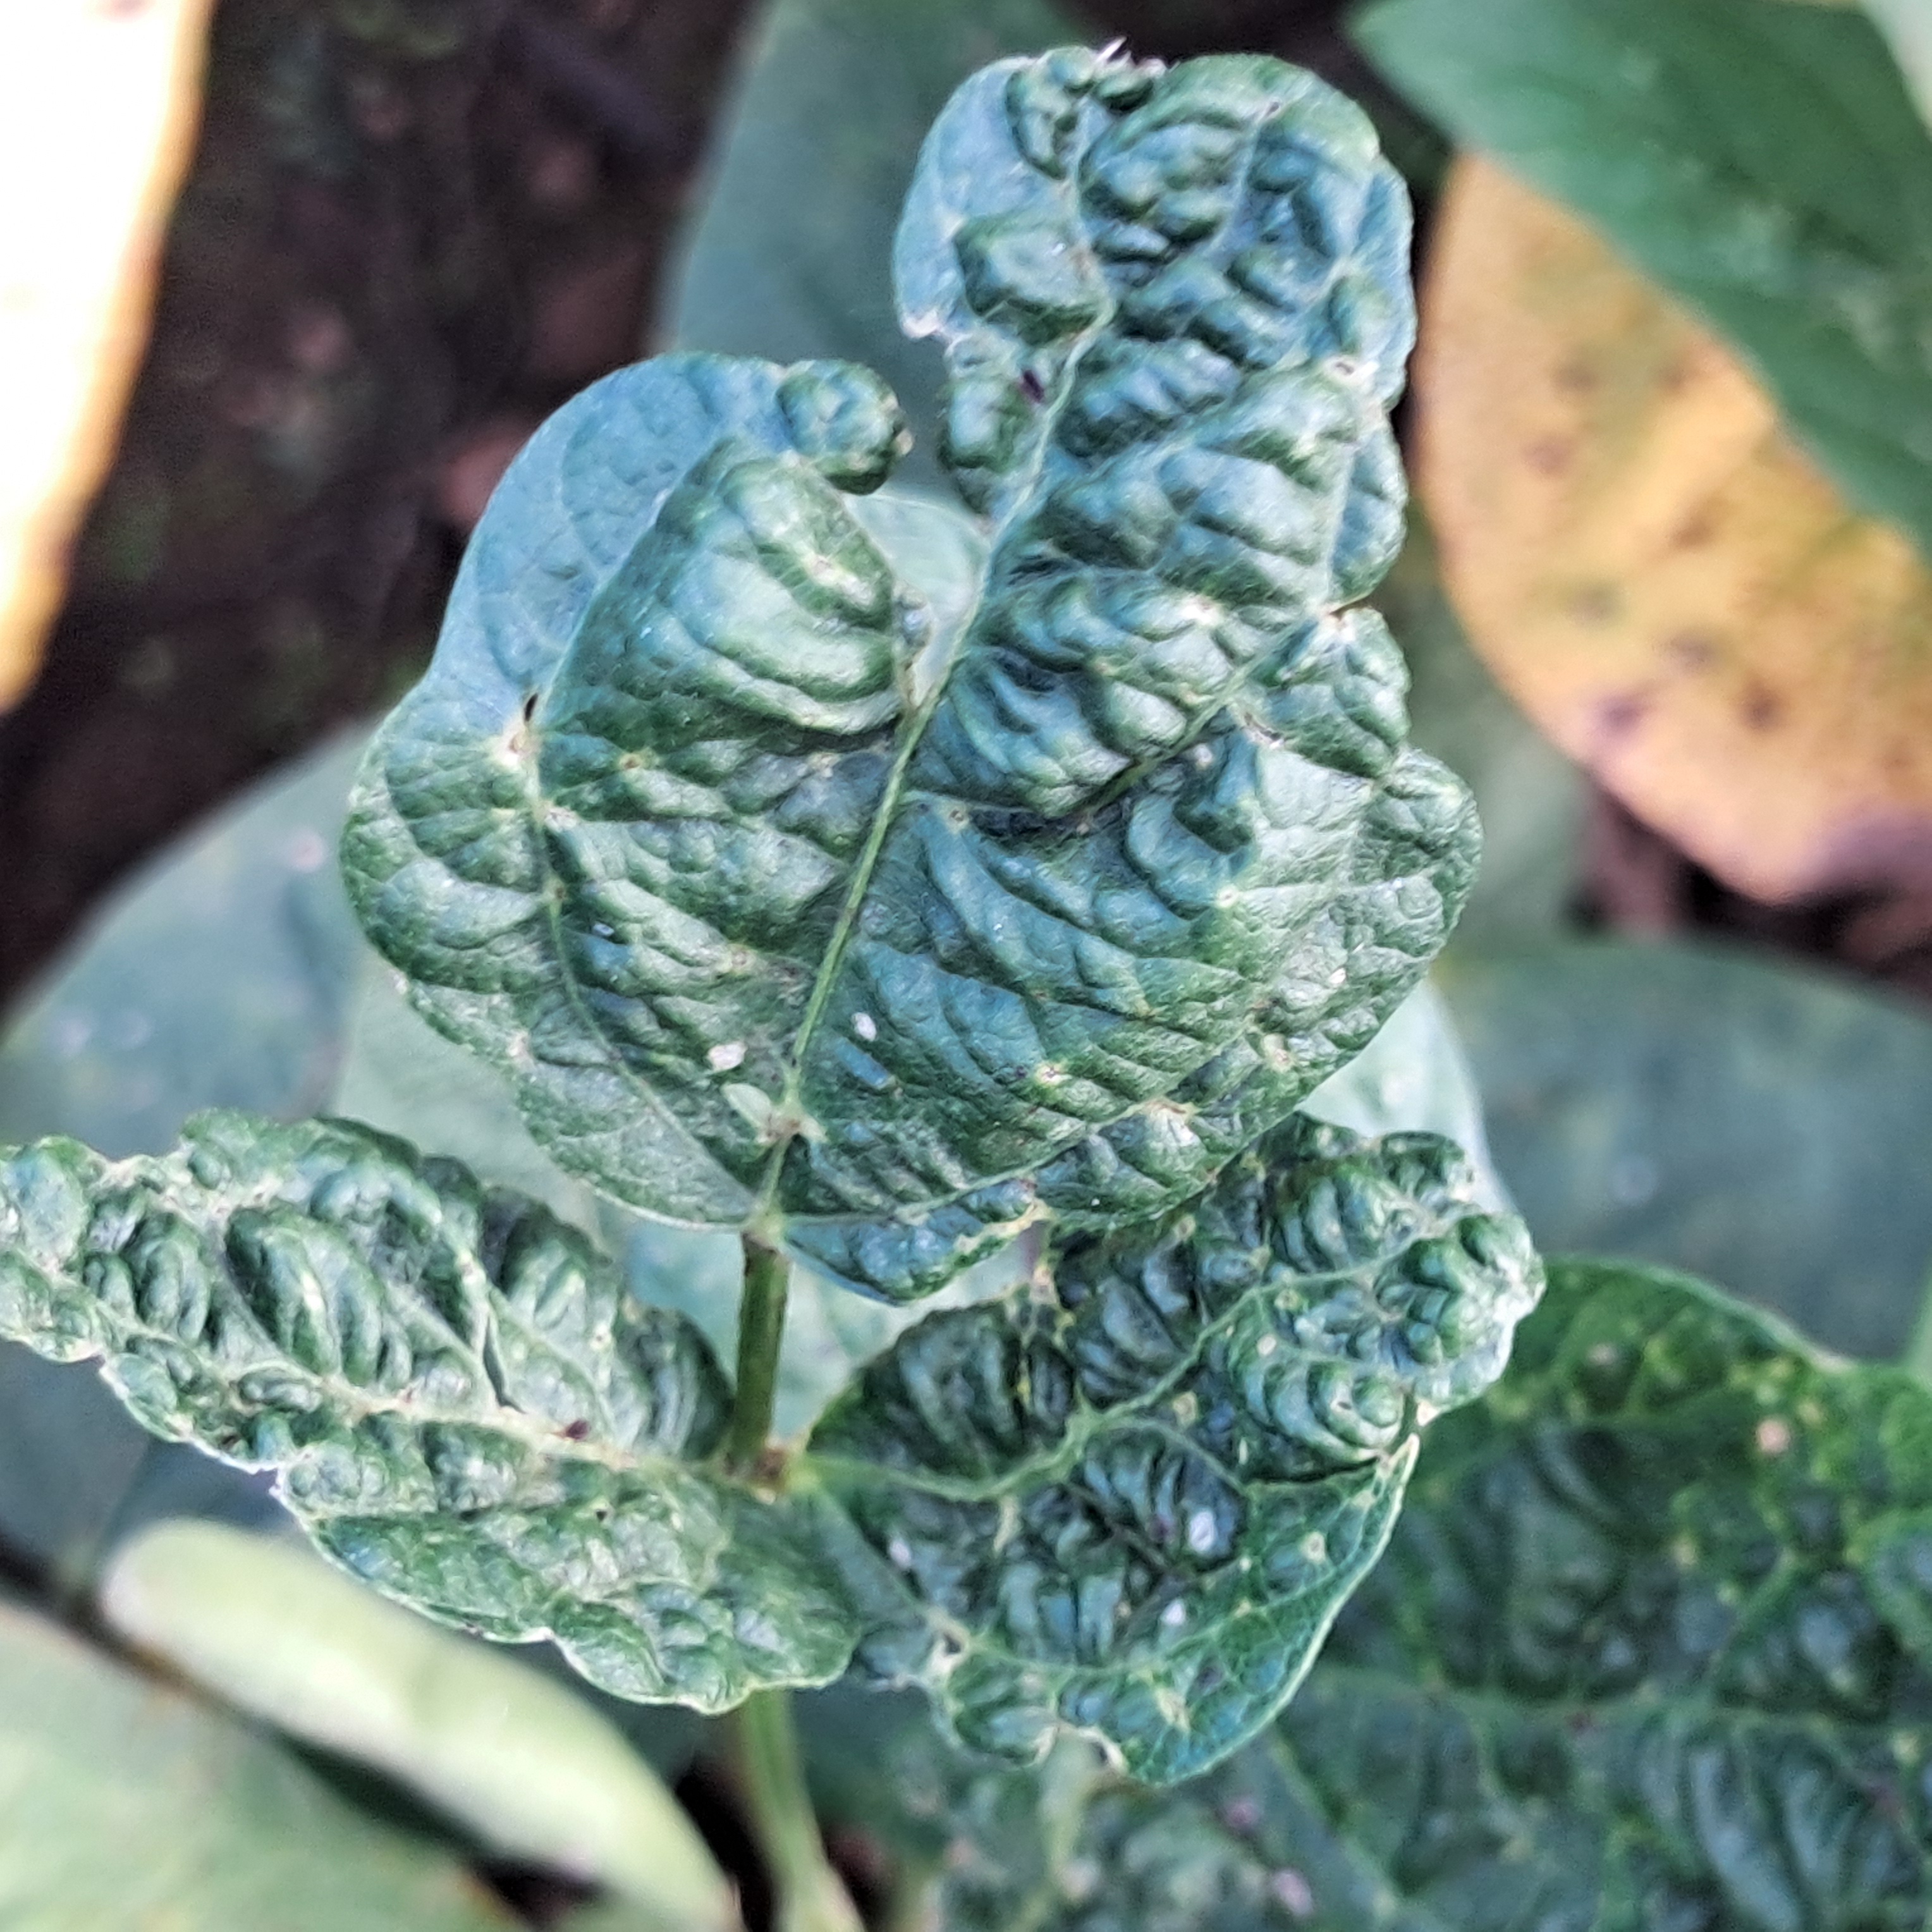
Label: Mosaic